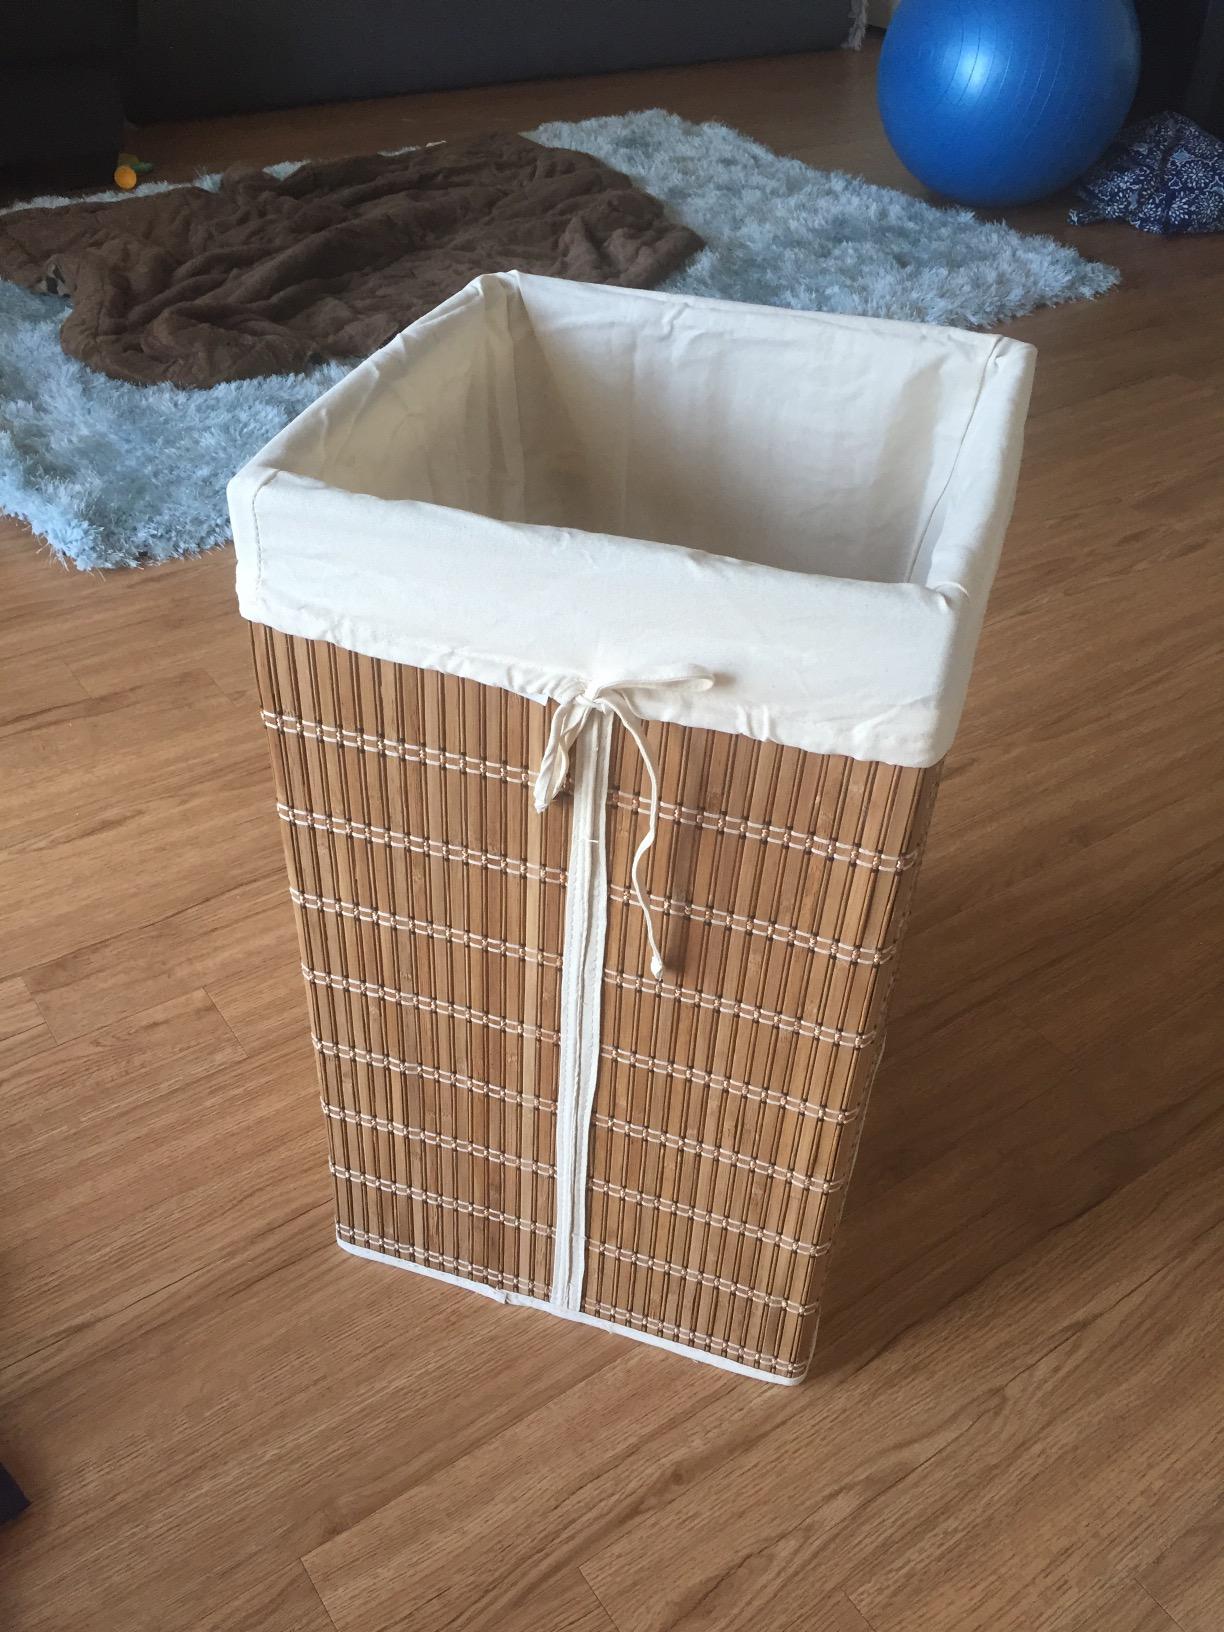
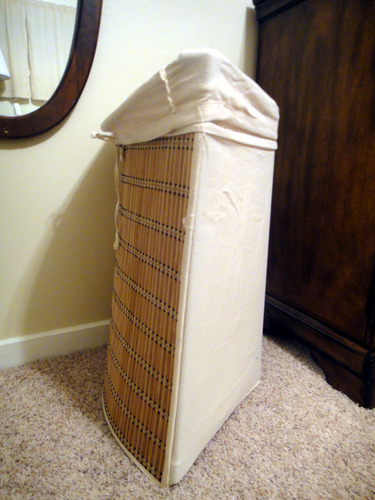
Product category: items_hamper
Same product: no